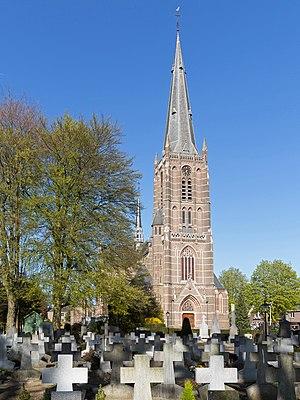
Helvoirt est un village situé dans la commune néerlandaise de Haaren, dans la province du Brabant-Septentrional. Le 1ᵉʳ janvier 2006, le village comptait 4 650 habitants.